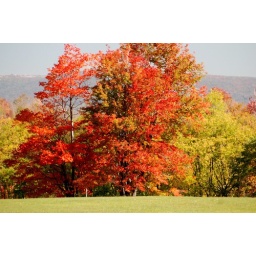
A brilliantly red maple tree in the Canaan Valley between Davis and Harman in West Virginia.